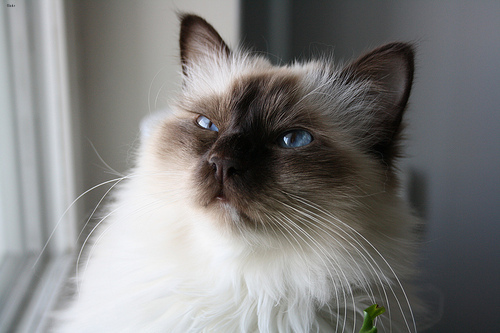
Animal: cat
Breed: birman